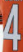
Number: 4